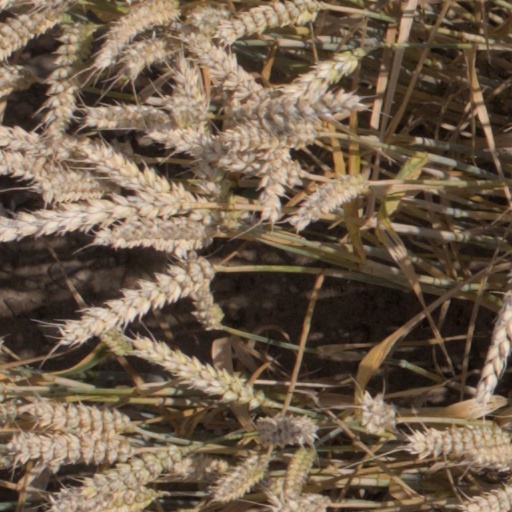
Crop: wheat